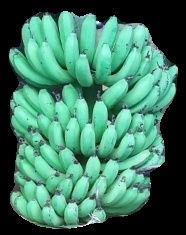
Variety: pachbale
Grade: grade1